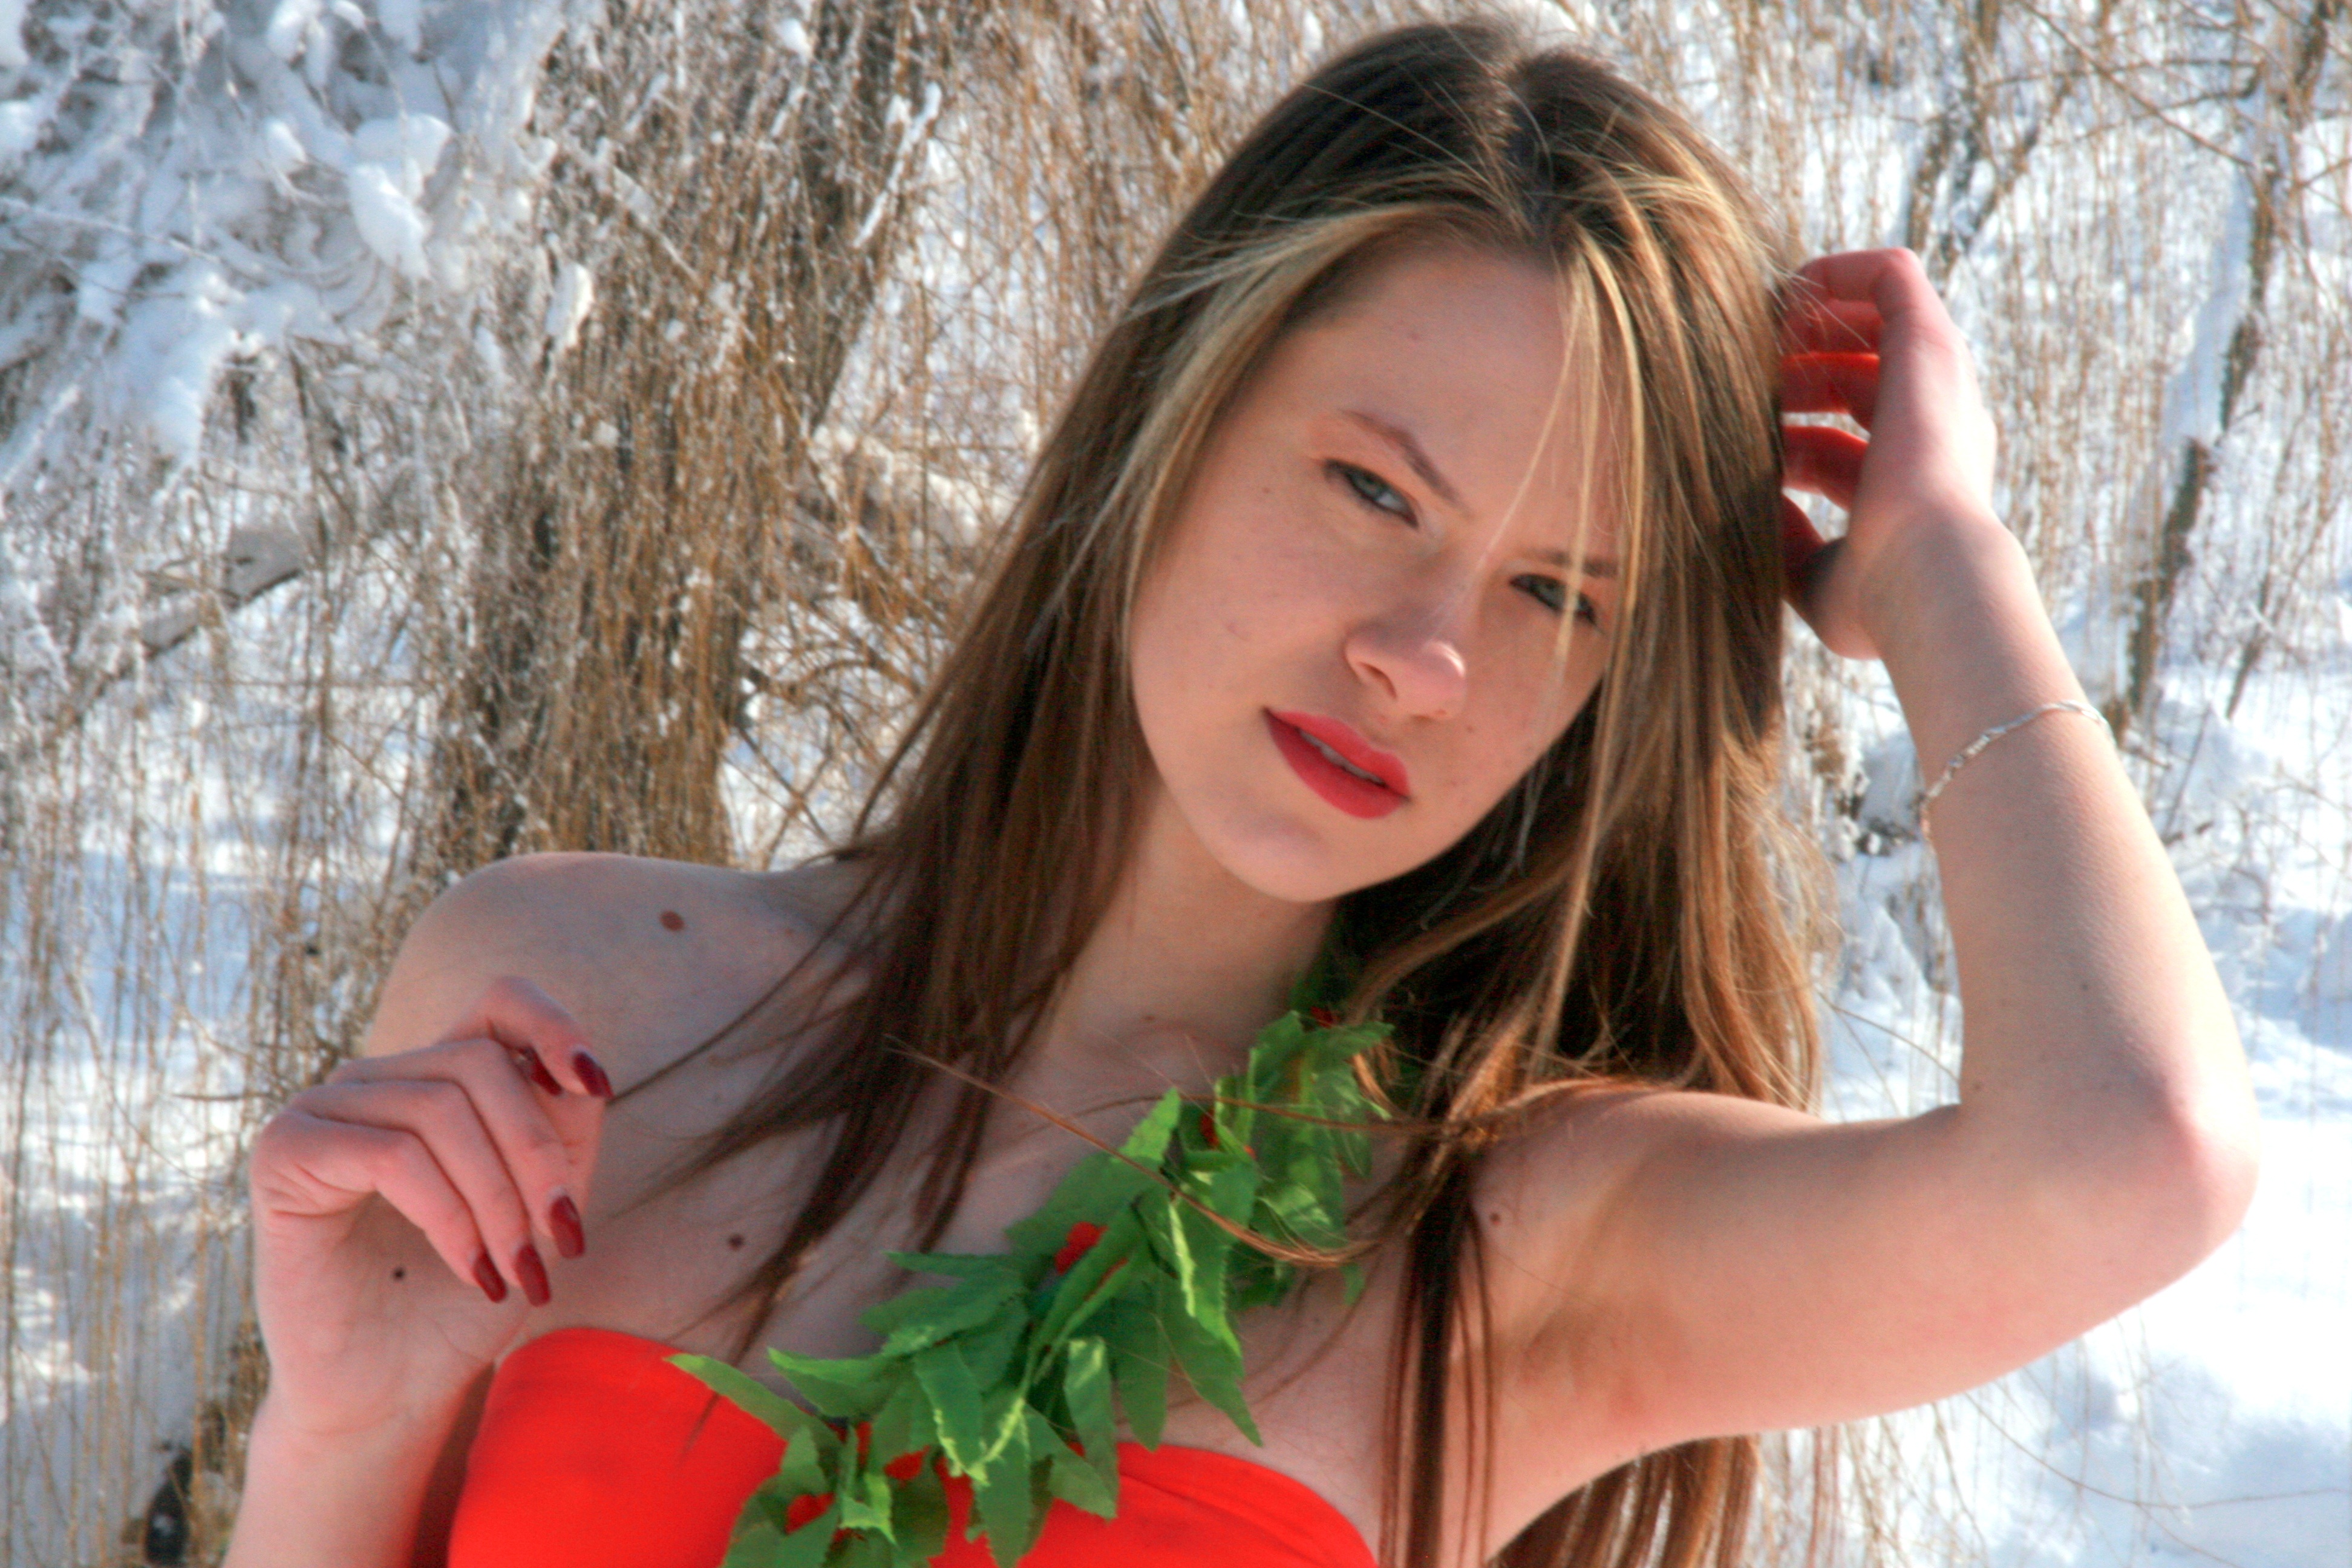
hand, person, snow, girl, woman, hair, white, photography, leg, model, spring, red, clothing, lady, blonde, season, hairstyle, life, swimwear, long hair, human body, dress, beauty, blond, princess, photo shoot, brown hair, portrait photography, human hair color